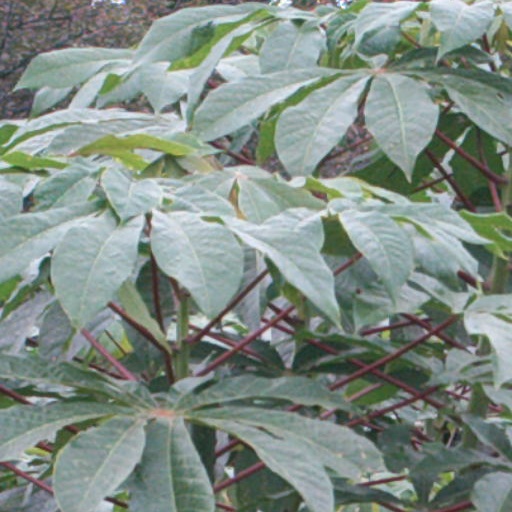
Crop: cassava